Toruń

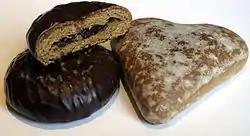
Toruń gingerbread

Toruń is well known for gingerbread, a type of piernik often made in elaborate molds. Museum of Toruń Gingerbread is a large museum dedicated to it. There are also several gingerbread workshops in the town that offer hands-on experiences for tourists, including the popular Living Museum of Gingerbread. The 15-year-old composer Fryderyk Chopin was smitten with Toruń gingerbread when he visited his godfather, Fryderyk Skarbek, there in the summer of 1825.